Circulation issue

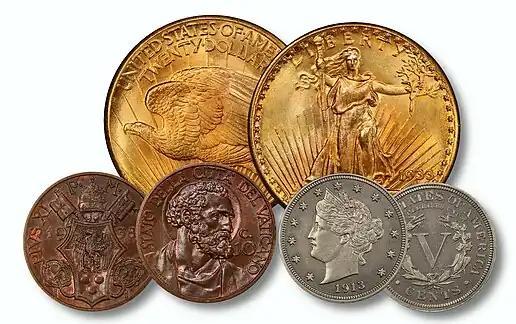
10 centesimi 1938 Vatican City, 20 dollars 1933 US, 5 cent 1913 US

The state strictly controls the issuance of coins at mints to prevent counterfeit money's distribution. However, collectors find coins that are not listed in the mint records or indicate that the mintage of these coins was destroyed . These coins are especially valuable to numismatists, as each one is associated with a unique story: